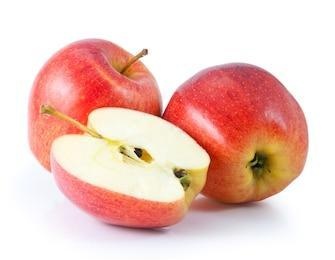
Label: apple